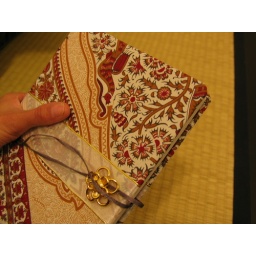
The book closes by wrapping the double ribbon around the flower shaped button.